Vuelta a España

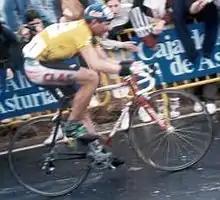
Tony Rominger, winner of three consecutive Vueltas between 1992 and 1994

In the early 1980s, two names stood out in the secondary classifications: José Luis Laguía, who won the mountain classification five times, and Sean Kelly, who won four times in the points classification.